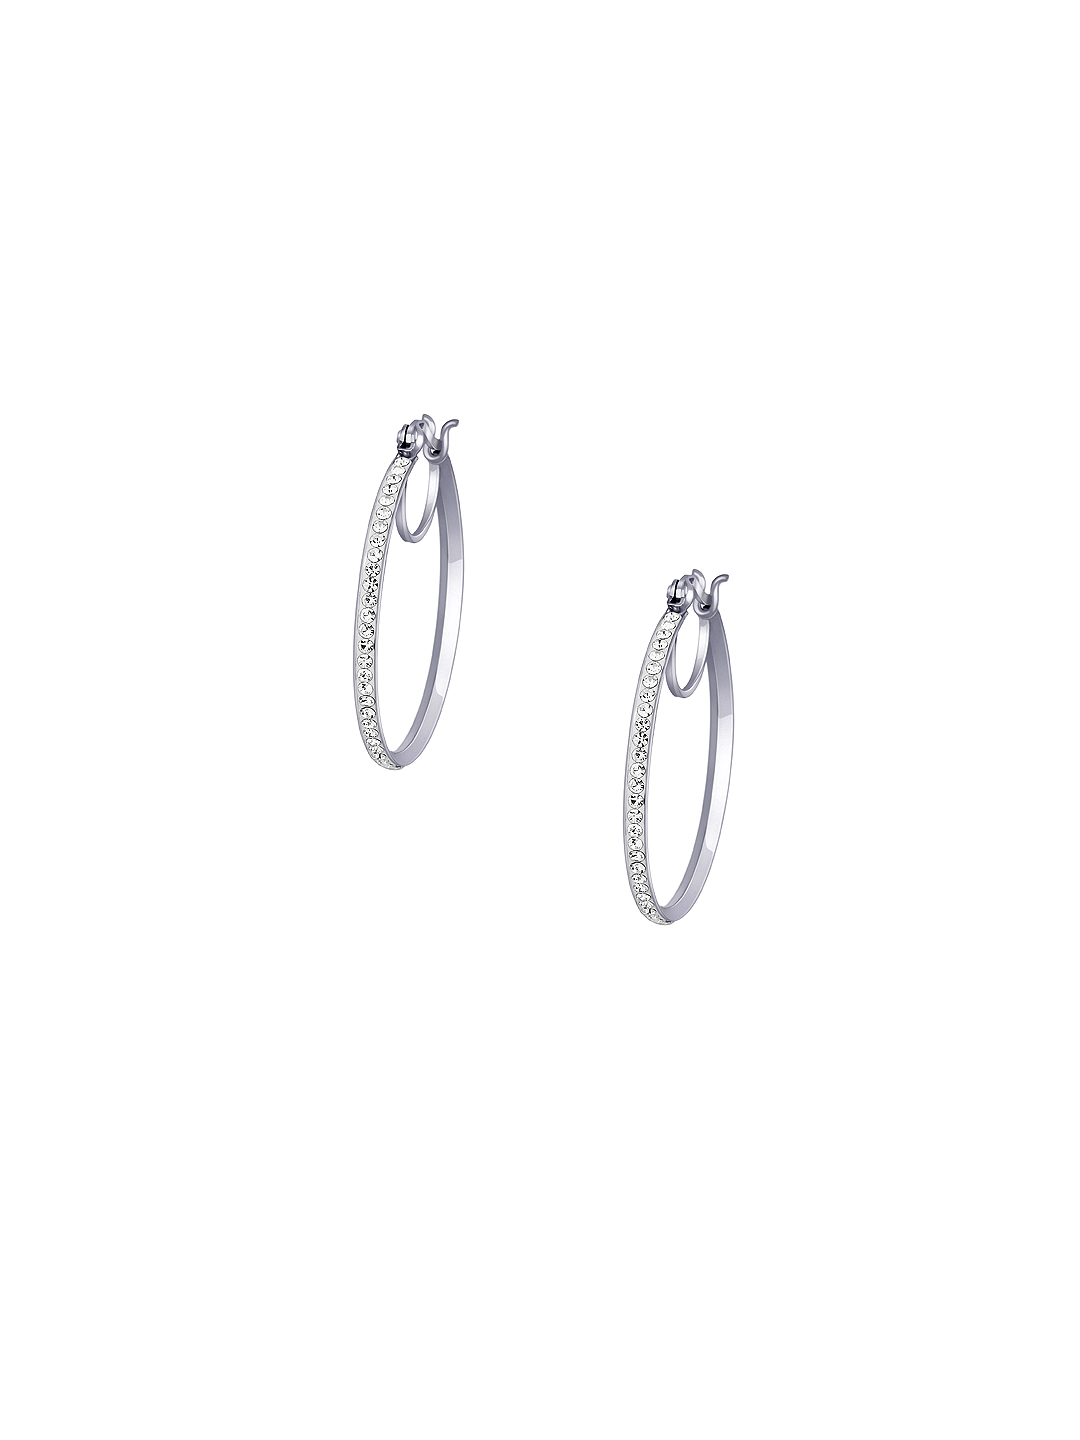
Lucera Women Silver Earrings
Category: Accessories / Jewellery / Earrings
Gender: Women
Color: Silver
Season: Summer 2013
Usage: Casual